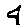
Label: 4